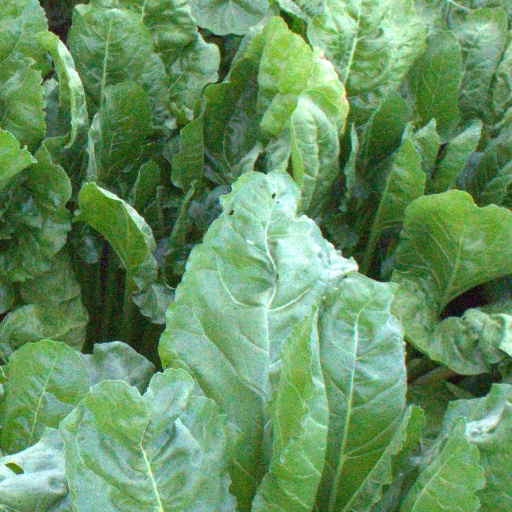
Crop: sugar beet